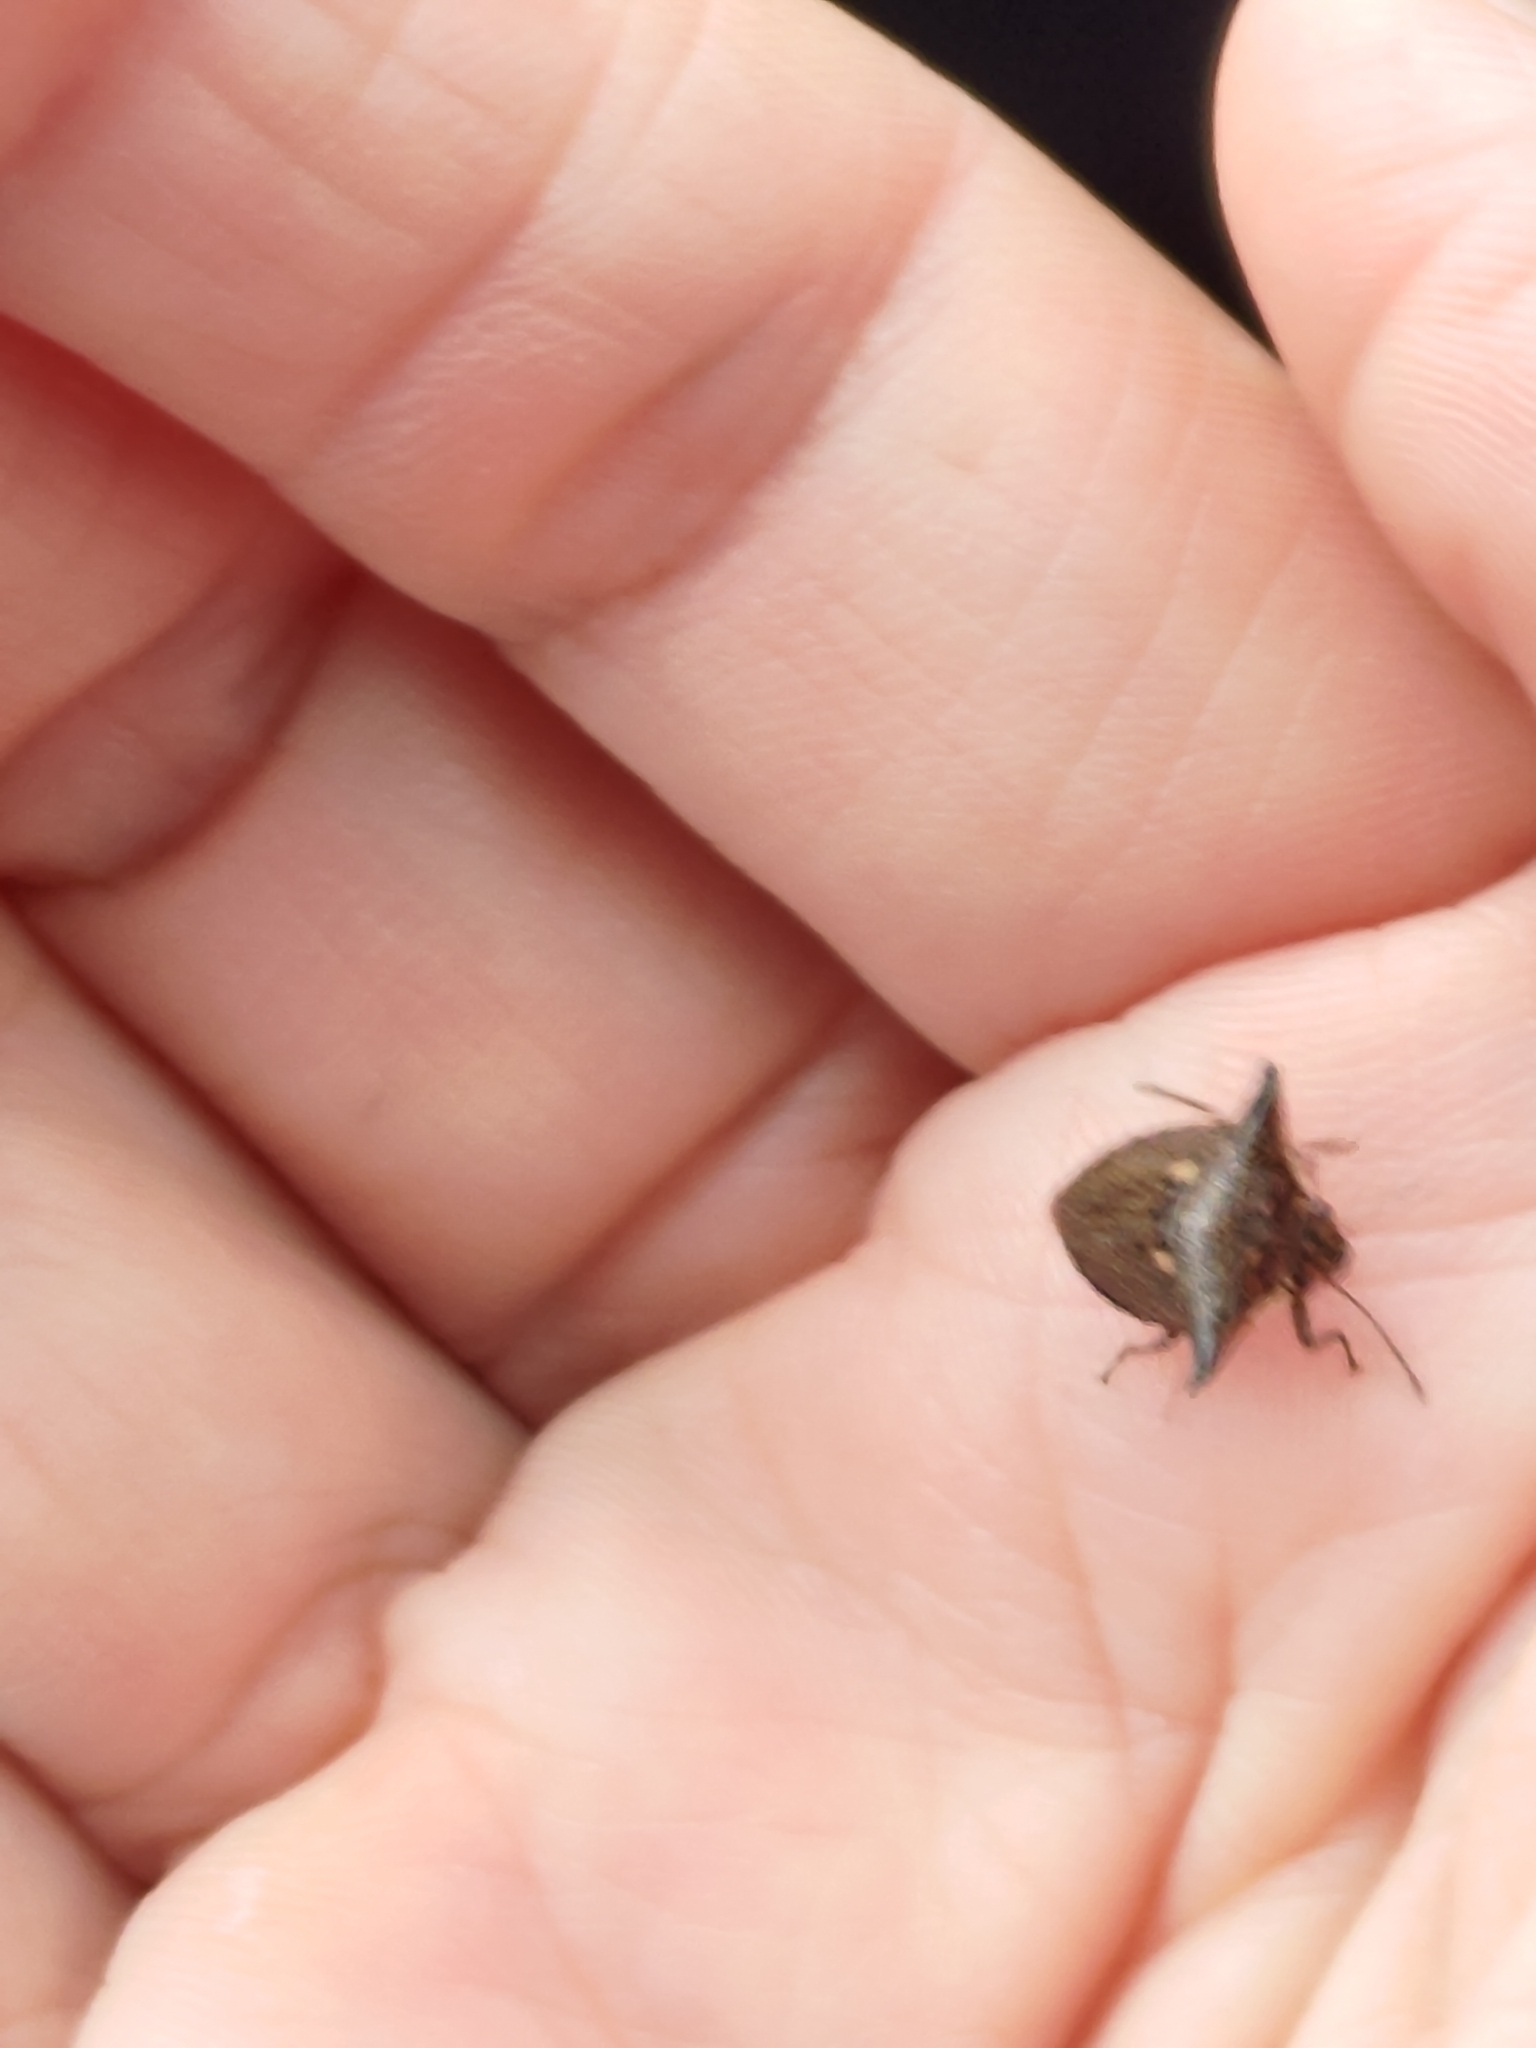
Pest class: stink_bug